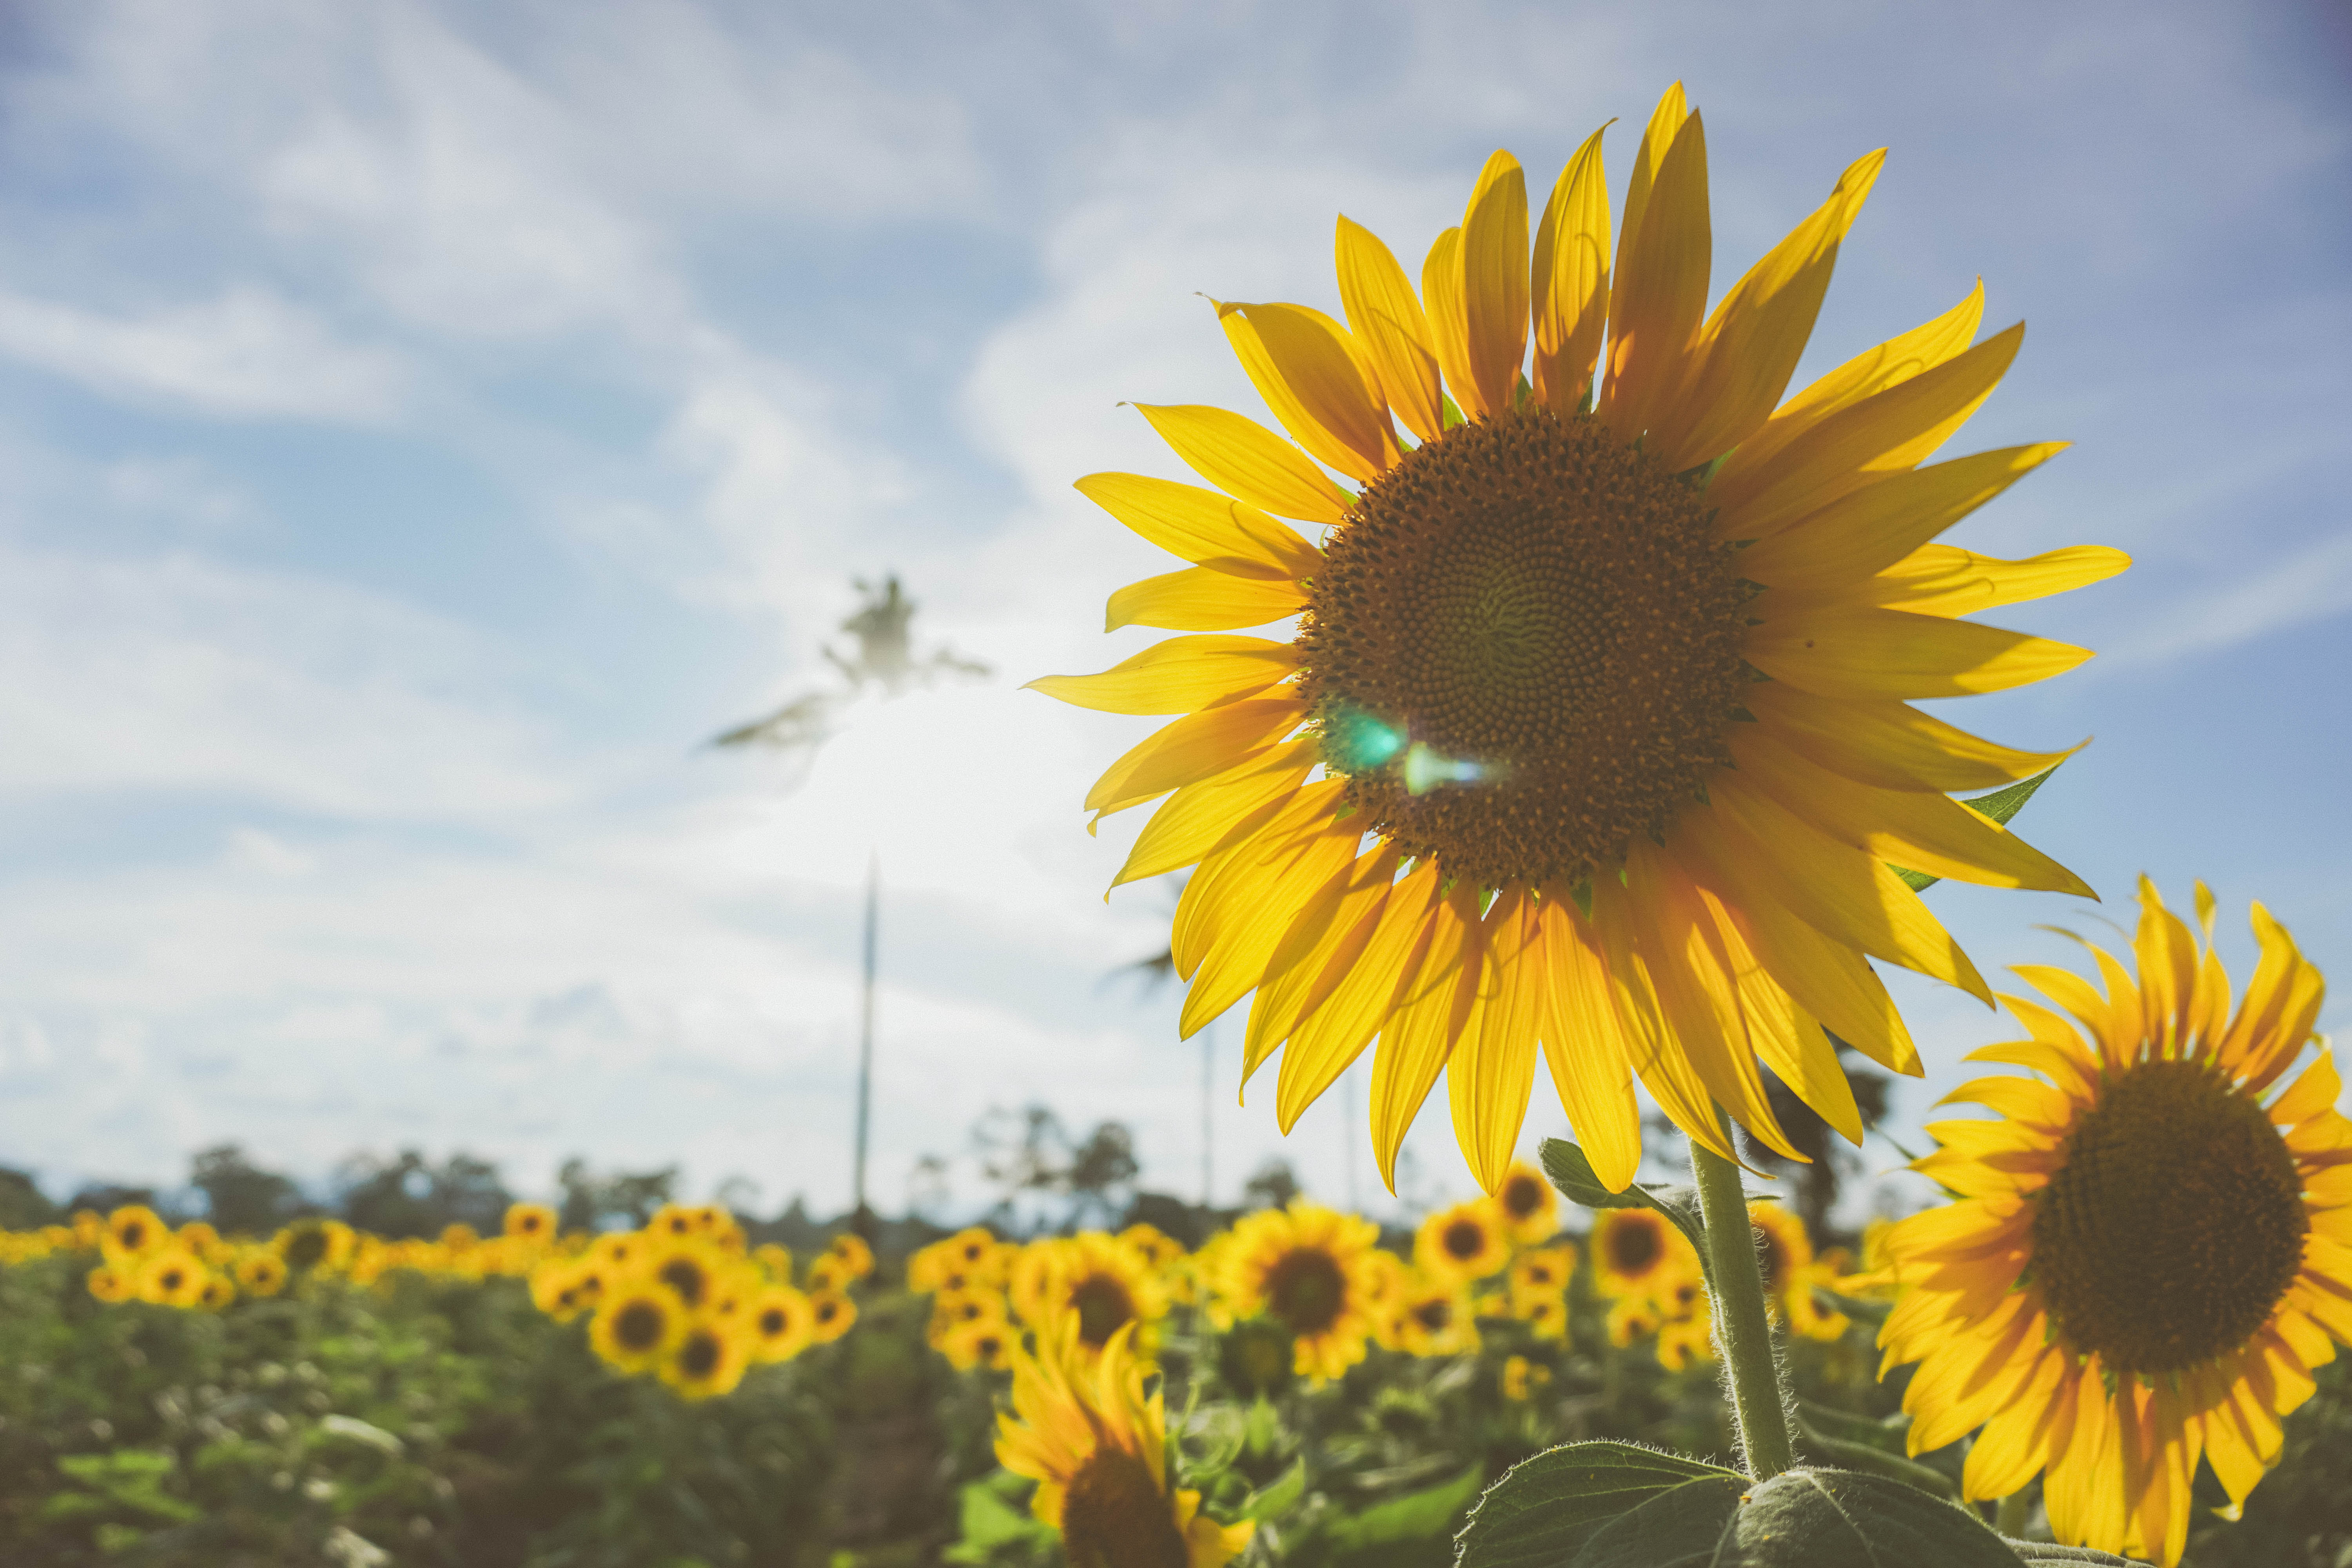
flower, sunflower, yellow, sky, flowering plant, field, sunflower seed, daisy family, plant, sunlight, wildflower, spring, asterales, computer wallpaper